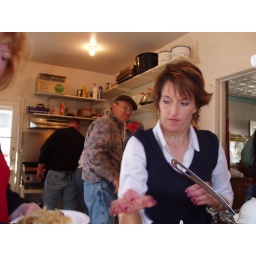
Preparing plates in the kitchen of the the Ushers Ferry Ice Cream Parlor.